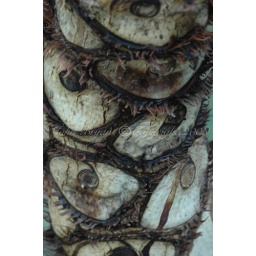
This is a close up of the bark on a palm tree at a butterfly conservatory near Guelph.